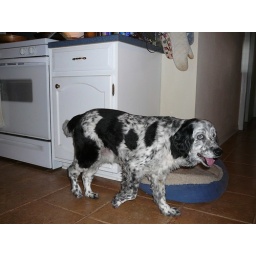
My dog Buddy walking around in the kitchen